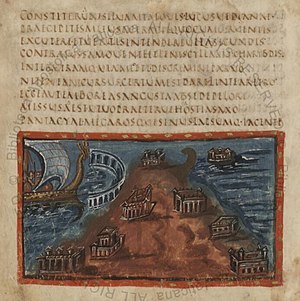
Bogtabet i senantikken / Bogtabet
En side fra en af de ældste overleverede bøger, Vergilius Vaticanus fra omkring 400, et pragthåndskrift af digteren Vergil. Den gode tilstand viser at bøger fra før 300 har kunnet bevares til nu.
Bogtabet i senantikken er et uerstatteligt tab for den kulturelle arv fra antikken. En stor del af den antikke græske og latinske litteratur er ikke overleveret til nutiden. De fleste af dem, der dog er overleveret, er bevaret i middelalderlige afskrifter; originale tekster fra antikken er få.